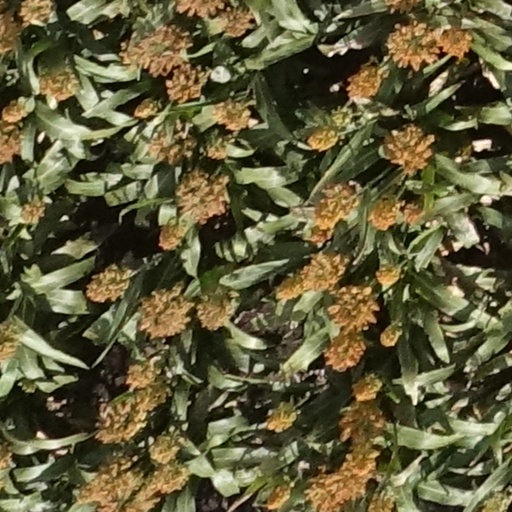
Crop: sorghum